Birmingham to Worcester via Kidderminster line

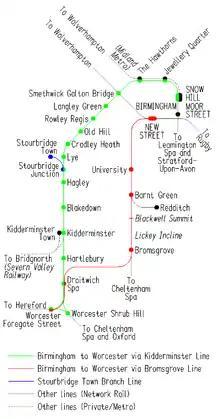
Map of Birmingham to Worcester rail routes

Snow Hill station was reopened to services from the south in October 1987. In 1993, as part of the project to restore services through Snow Hill, work began on reopening the 4 miles (6 km) of line between Smethwick and Snow Hill as the "Jewellery Line"; the line was reopened on 24 September 1995.